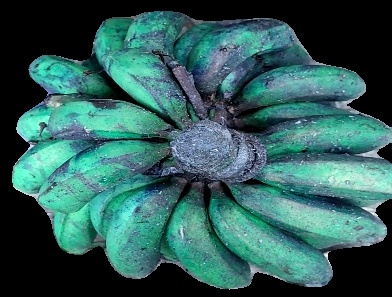
Variety: rasbale
Grade: grade3